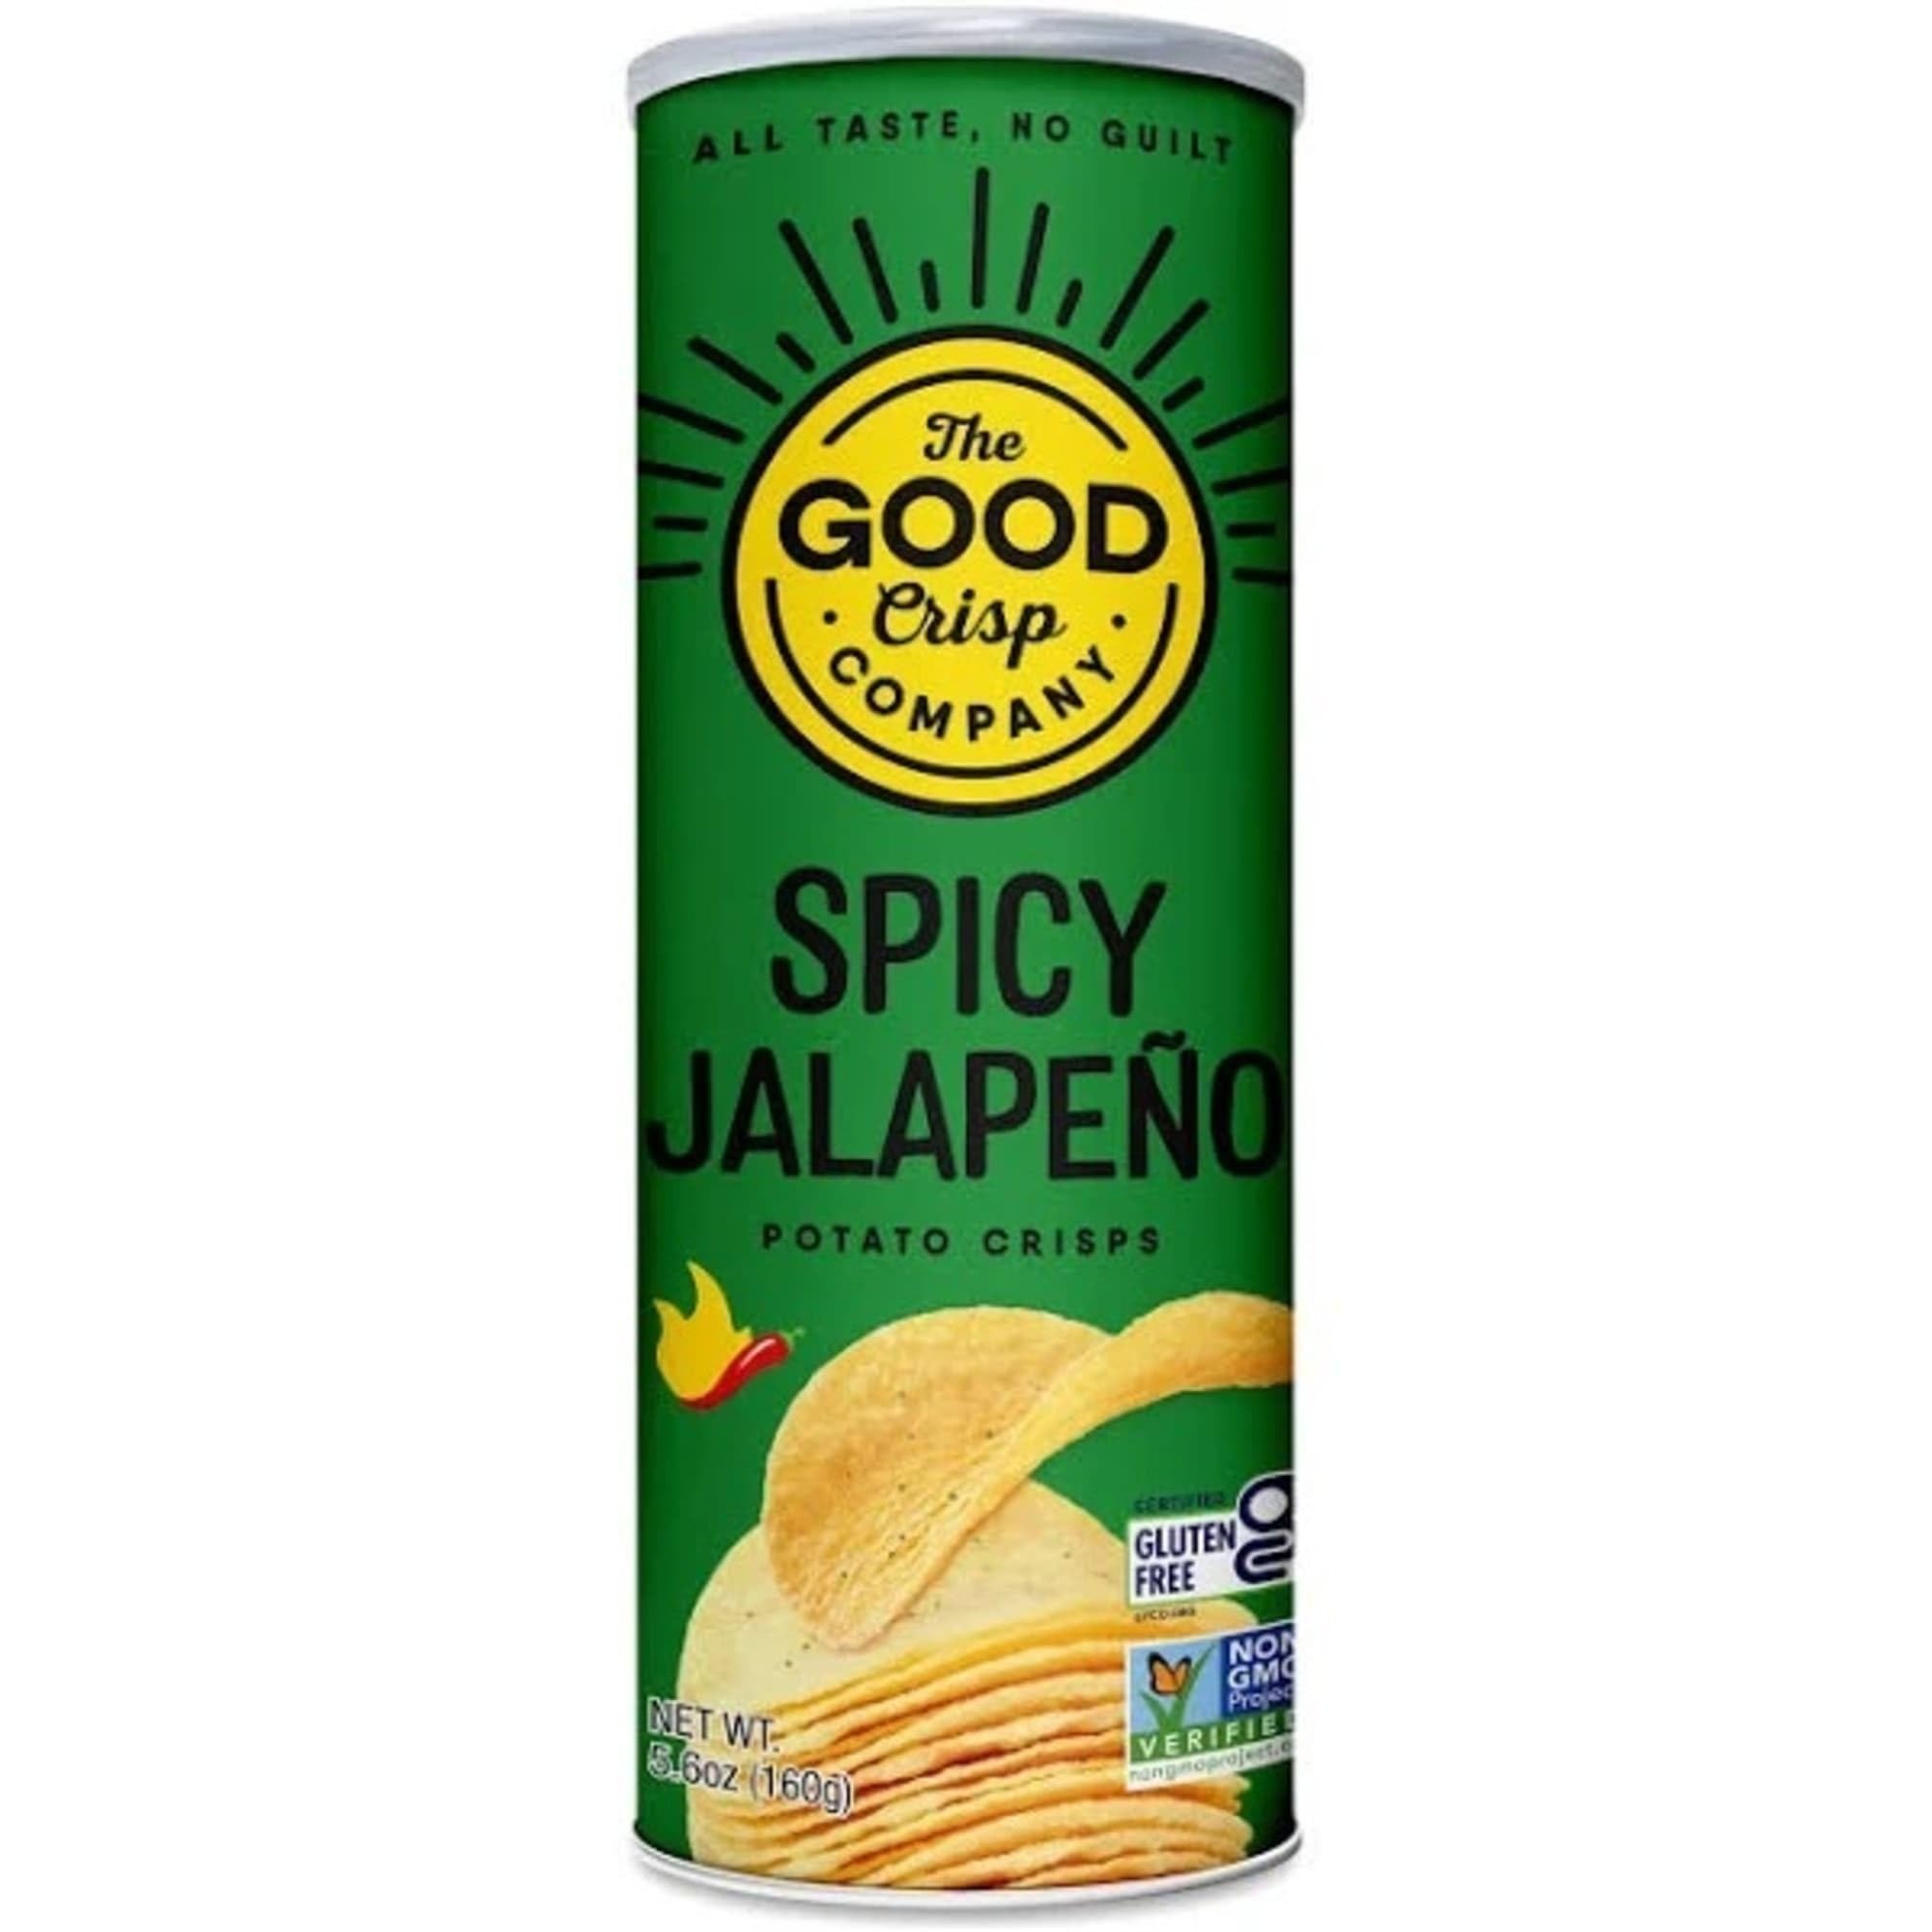
Item Name: THE GOOD CRISP COMPANY Spicy Jalapeno Potato Crisps, 5.6 OZ
Bullet Point 1: No hydrogenated fats or high fructose corn syrup allowed in any food
Bullet Point 2: No bleached or bromated flour
Bullet Point 3: No synthetic nitrates or nitrites
Bullet Point 4: NON GMO Verified
Product Description: Candy Snacks
Value: 5.6
Unit: Ounce

Price: 3.89